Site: brandenburg
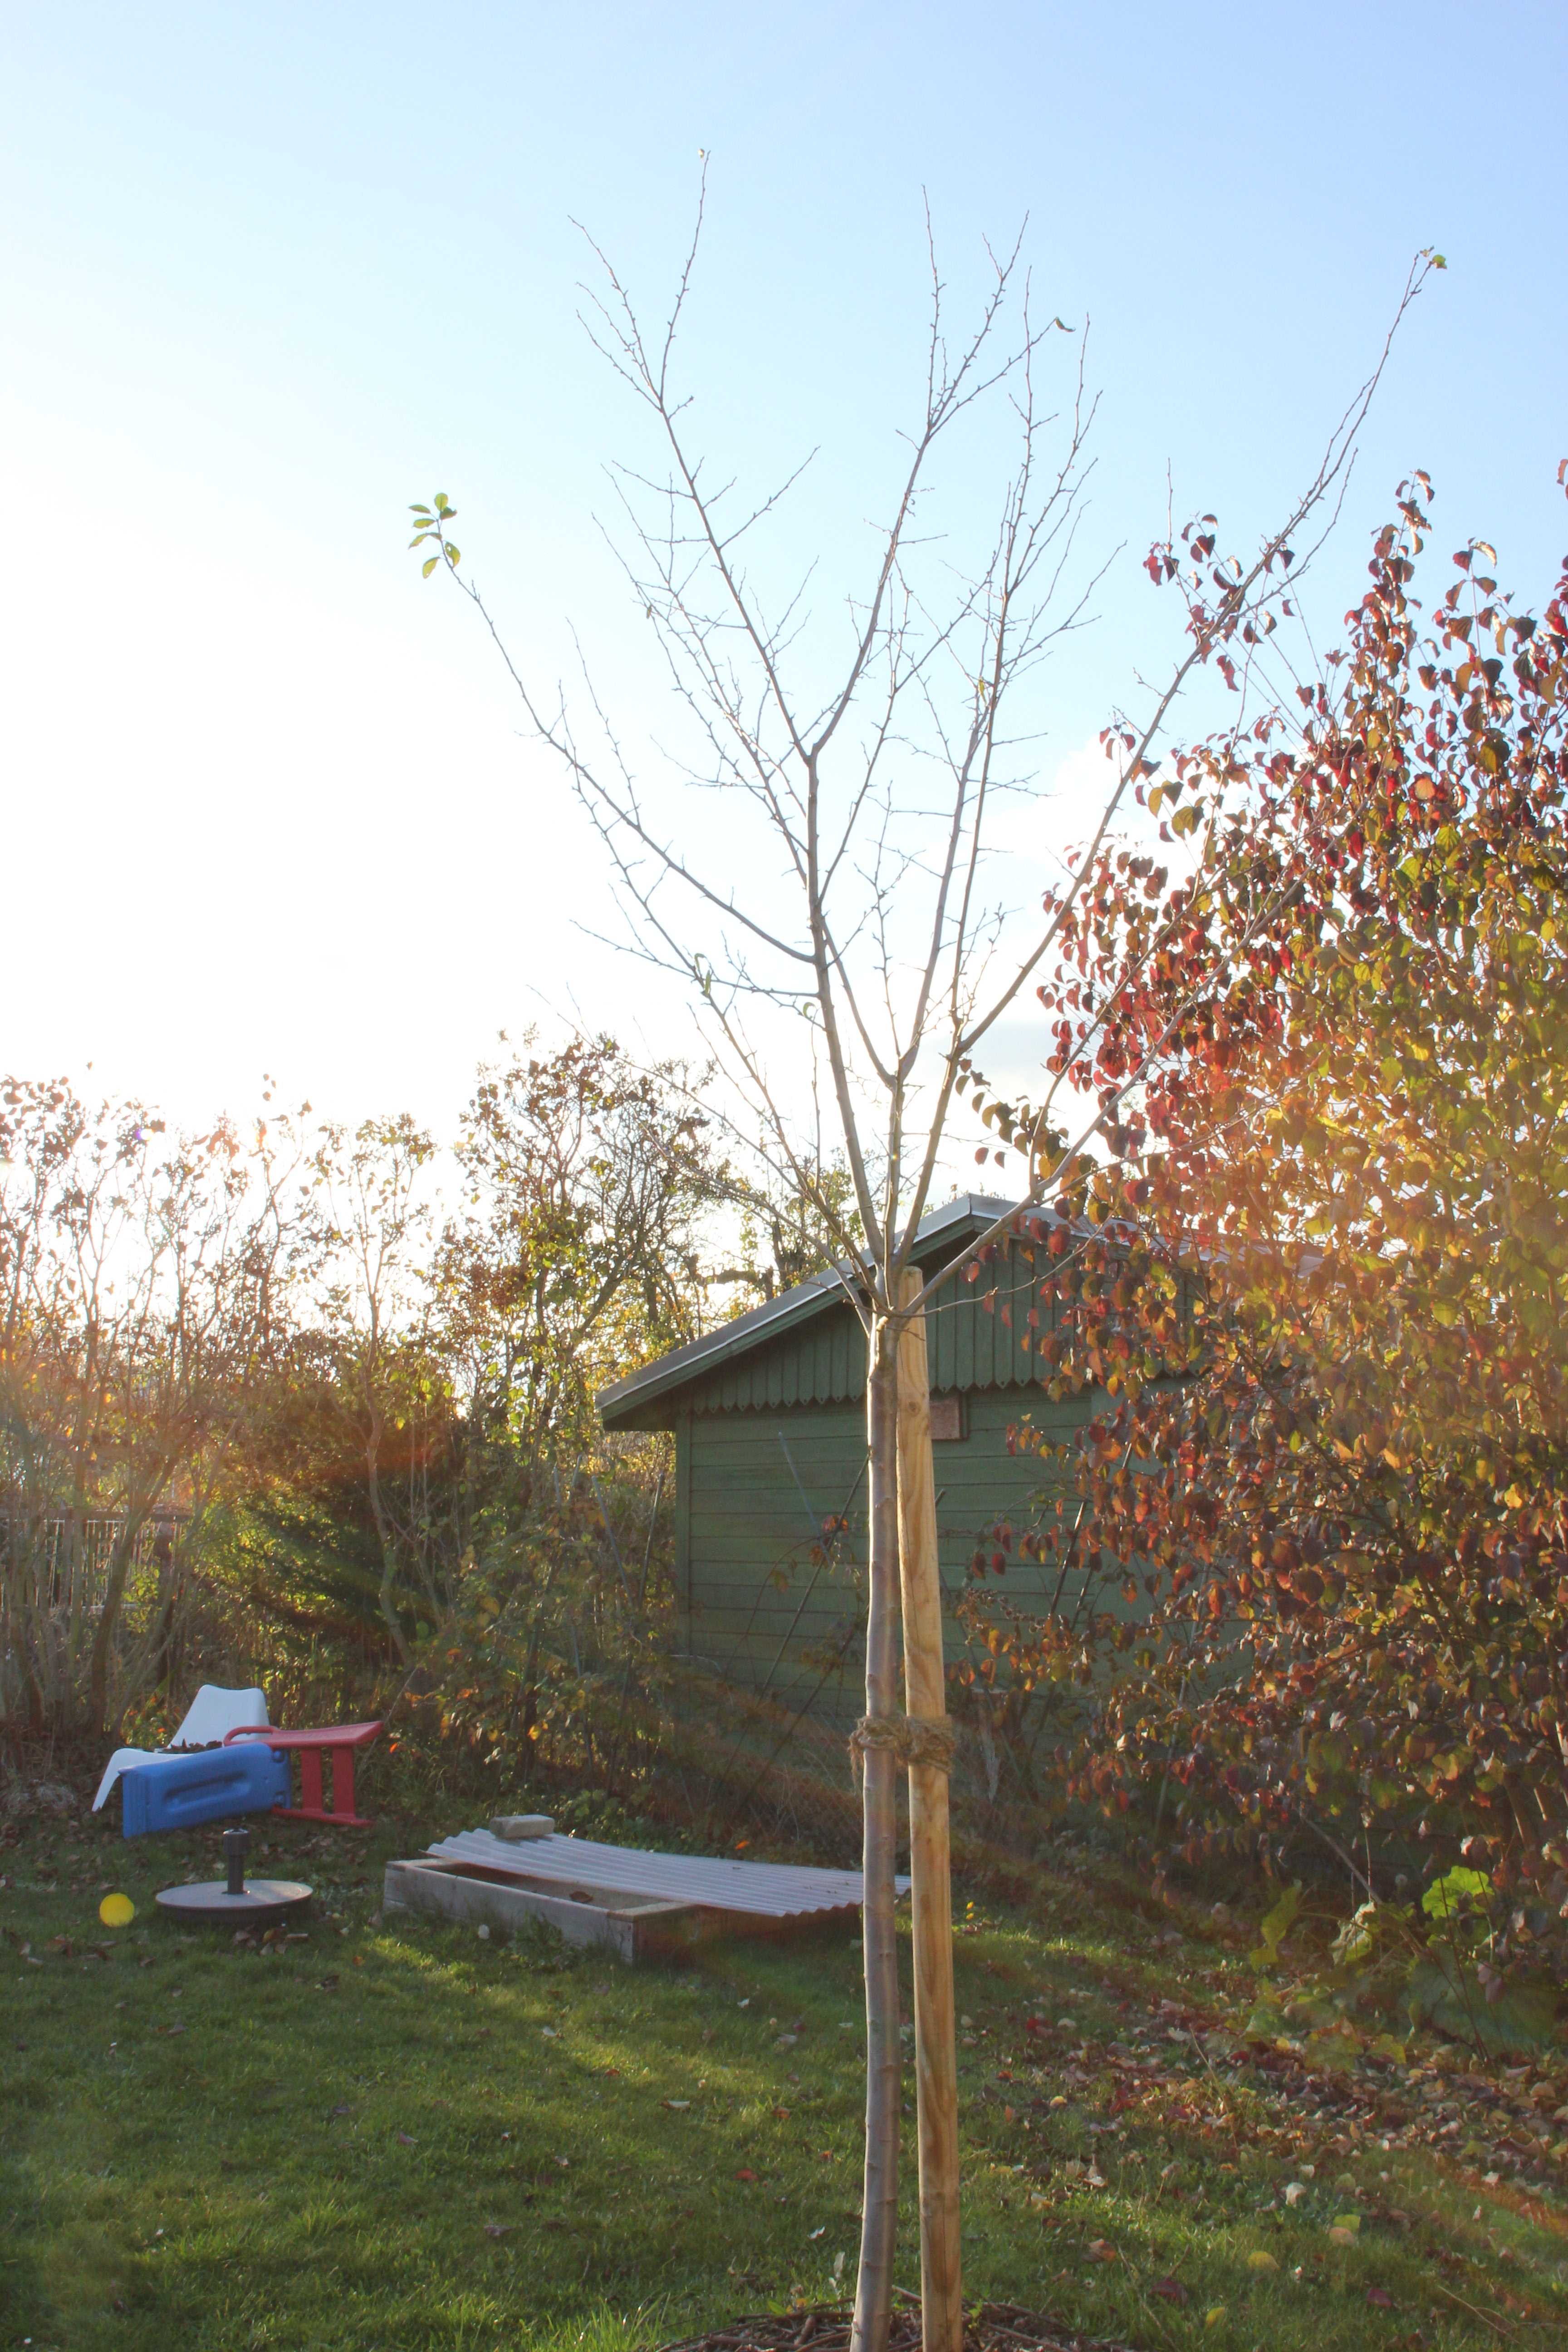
Growth stage (BBCH 91): Senescence, beginning of dormancy